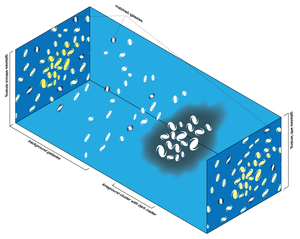
Une lentille gravitationnelle faible est une lentille gravitationnelle dont les effets sont limités par rapport aux lentilles gravitationnelles fortes. Plus fréquentes que ces dernières, les lentilles gravitationnelles faibles sont beaucoup plus difficiles à observer.